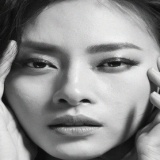
diễn viên Ngô Thanh Vân